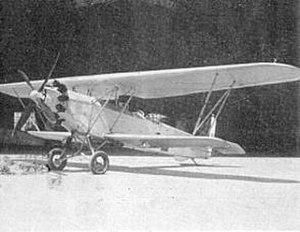
Tito Minniti, né à Placanica, province de Reggio de Calabre, le 31 juillet 1909, et mort près de Degehabur en Éthiopie le 26 décembre 1935, est un pilote italien qui a été tué après sa capture par les troupes éthiopiennes en 1935 près de Degehabur pendant la Seconde guerre italo-abyssinienne. Sa mort et sa torture supposée a donné naissance à une histoire atroce justifiant de prétexte à l'emploi de gaz moutarde contre les Éthiopiens.